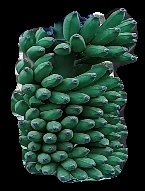
Variety: elakki-bale
Grade: grade1